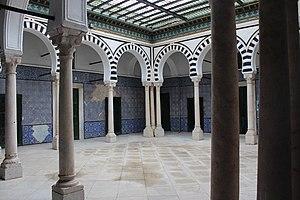
Patio de Dar Lasram 2: siège de l'archive de la Rachidia
El Khottab Al Bab est une série télévisée tunisienne en arabe, diffusée durant les mois de ramadan 1996 et 1997 sur TV7.